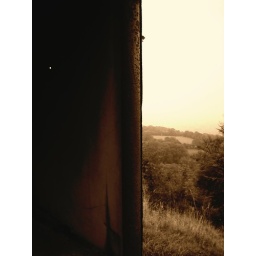
i like this one. its a sheep shed, i realy like the little rust hole in the wall